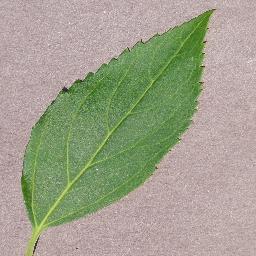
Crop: cherry
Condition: (including_sour)_healthy